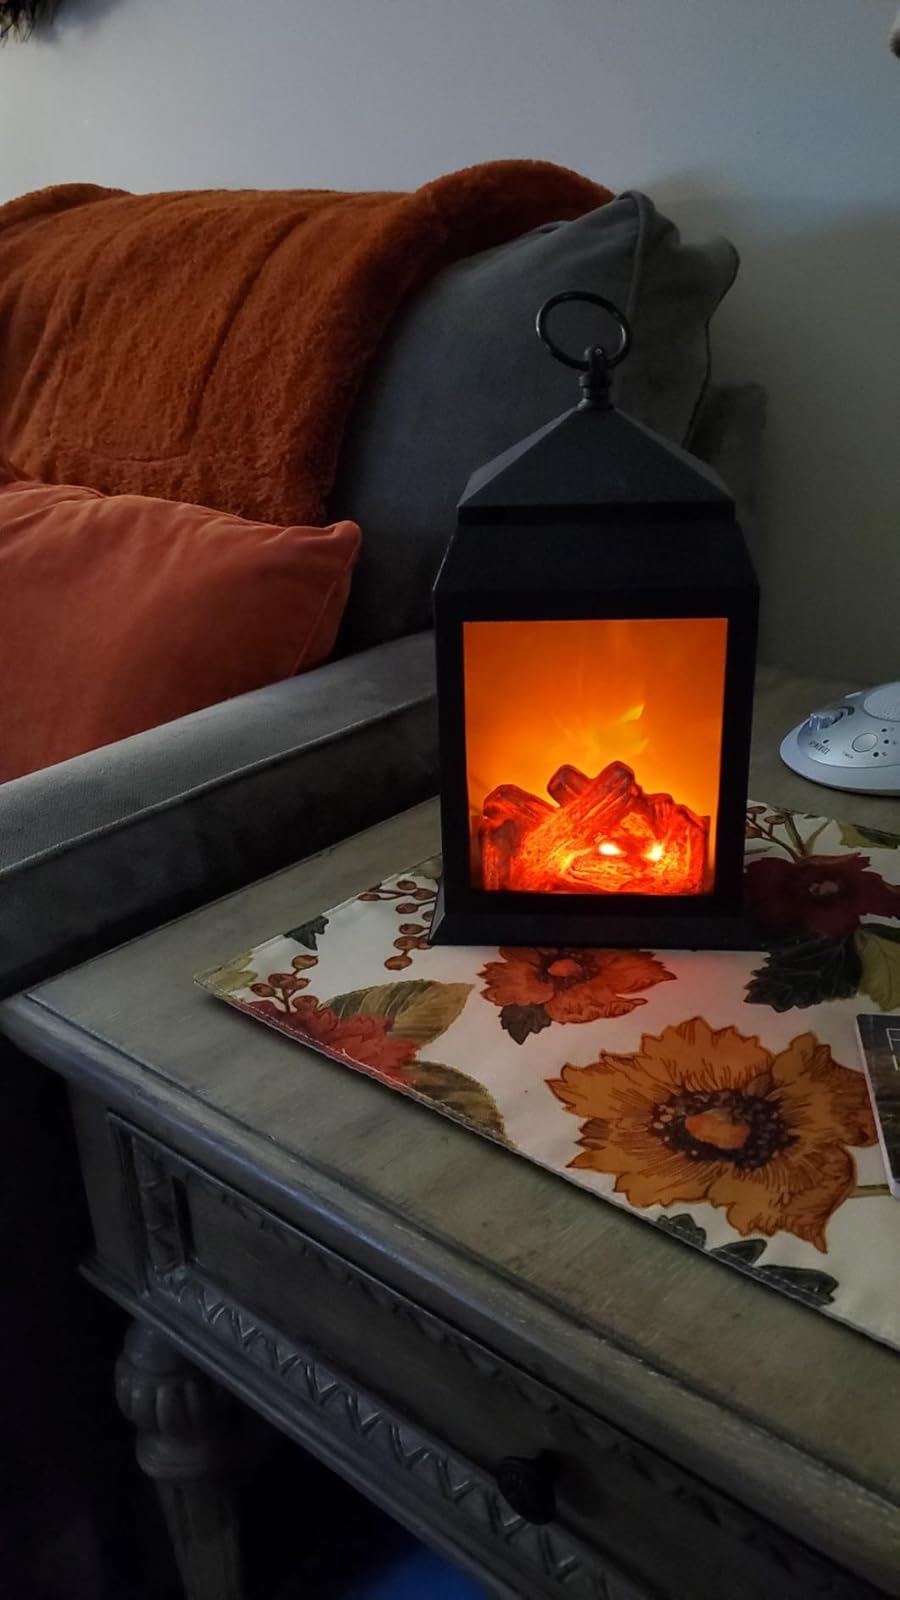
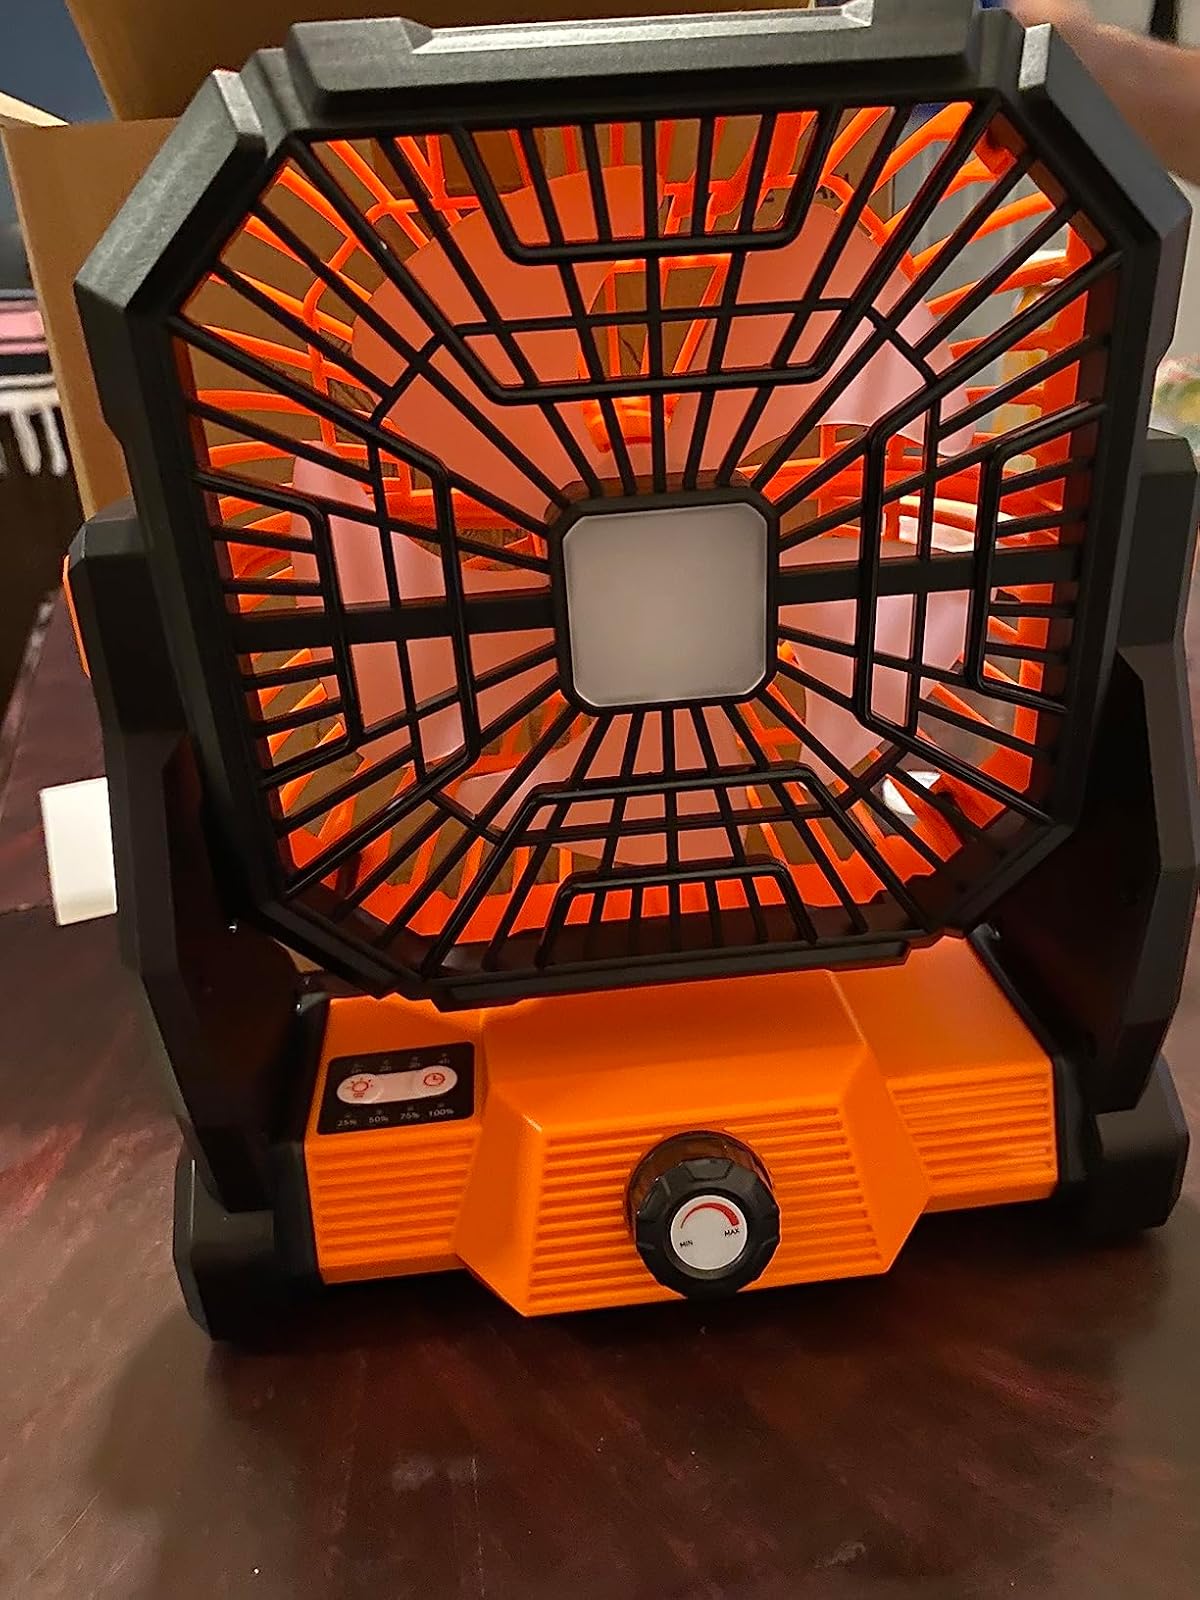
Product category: lantern
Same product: no